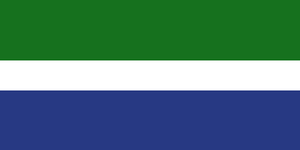
Drapeau de la Lives